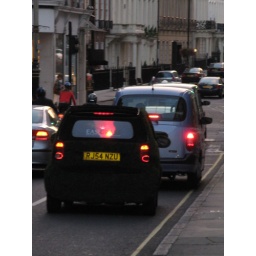
A car covered in grass